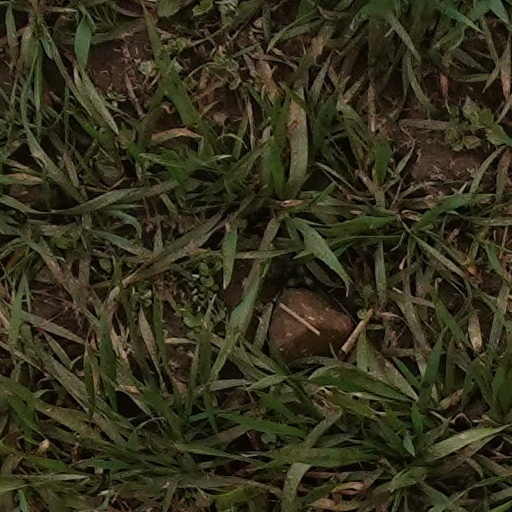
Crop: wheat